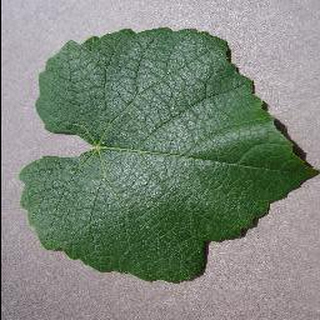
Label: healthy_grape